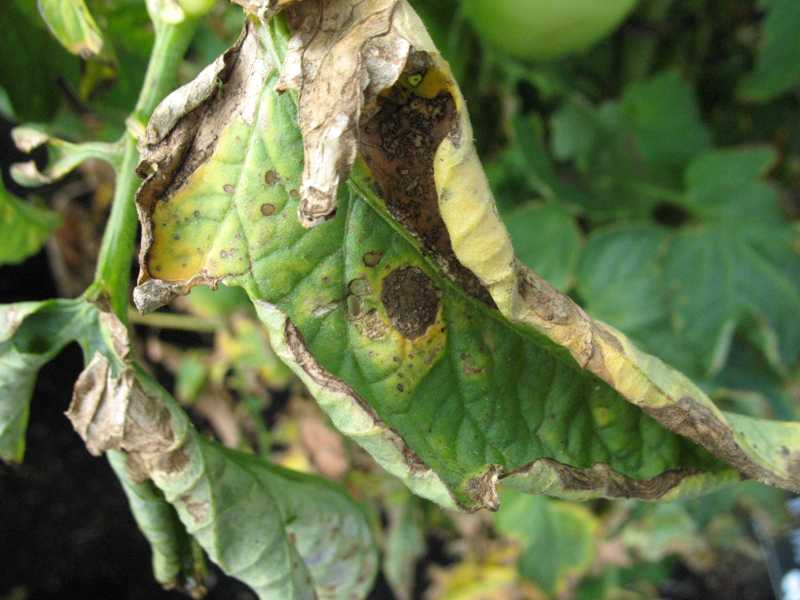
Labels: Tomato Early blight leaf